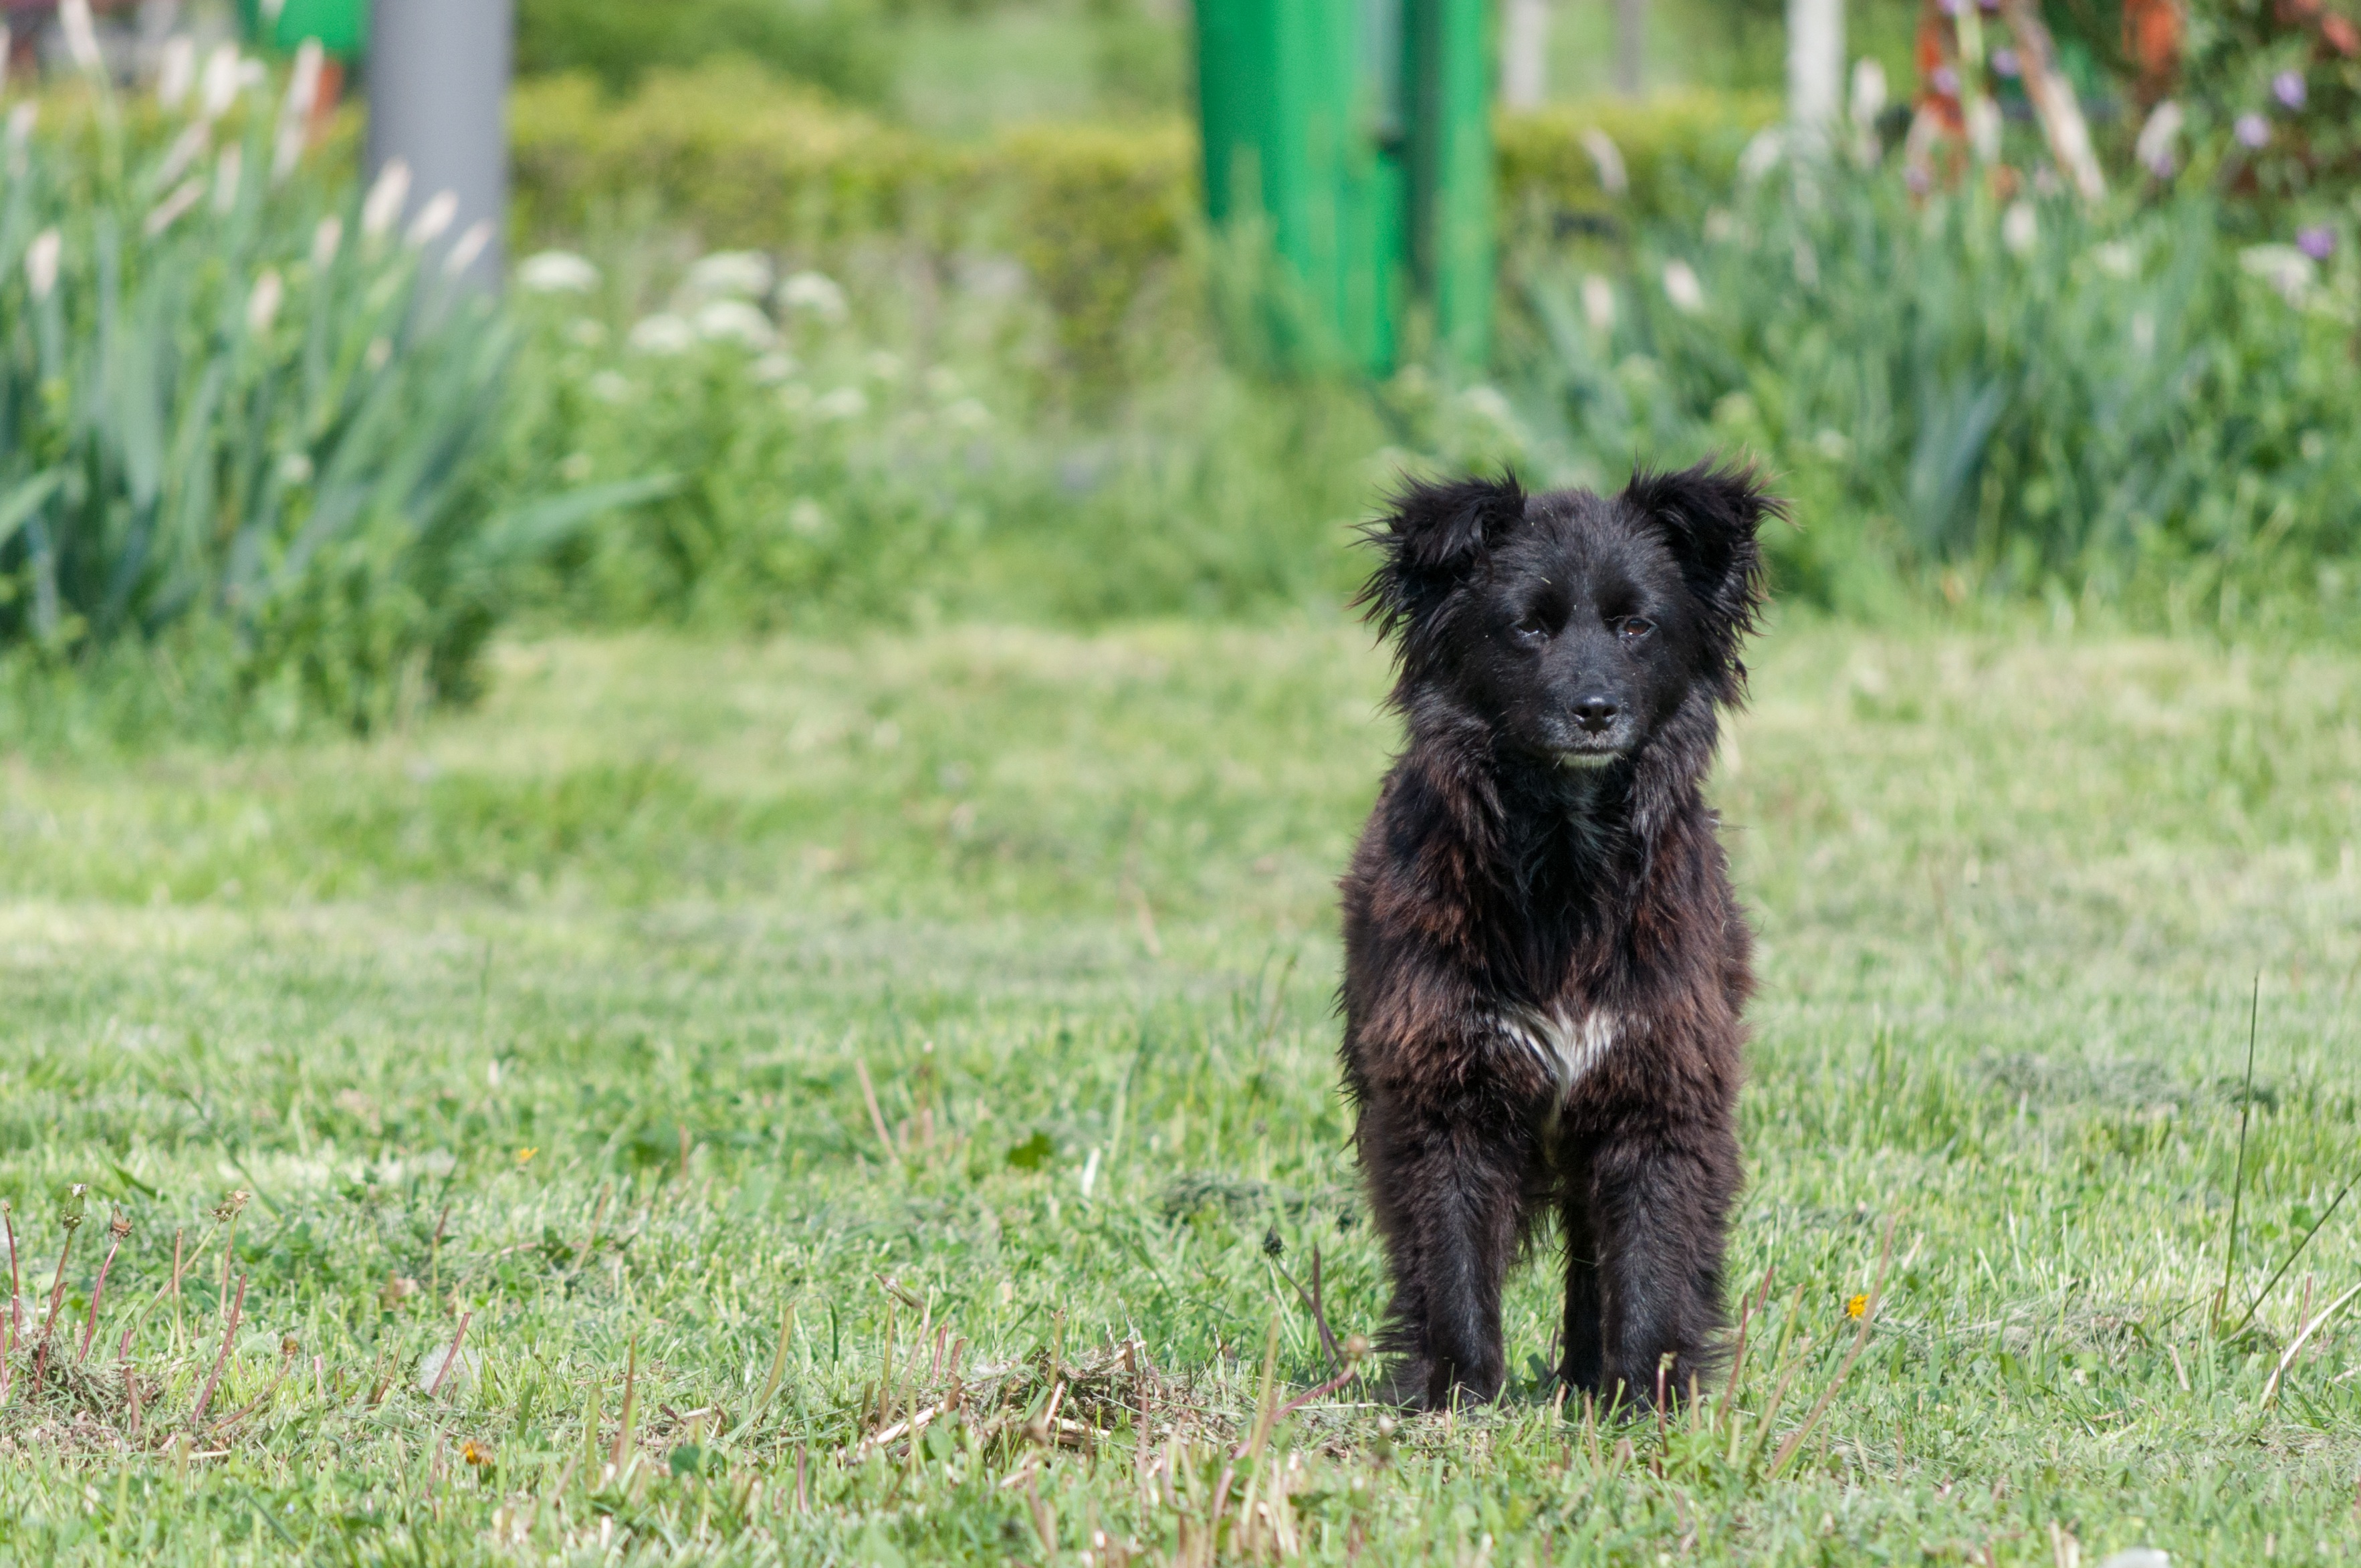
grass, lawn, puppy, dog, park, mammal, animals, vertebrate, terrier, black fur, cairn terrier, patterdale terrier, dog like mammal, dog breed group, dog crossbreeds, pumi, mudi